Raymond M. Clausen Jr.

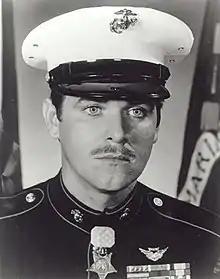
Pvt. Raymond M. Clausen Jr., Medal of Honor recipient

Raymond Michael Clausen Jr. (October 14, 1947 – May 30, 2004) was a United States Marine who received the Medal of Honor for heroism in Vietnam in January 1970. On a mission to rescue Marines from a minefield, under heavy enemy fire, he carried out one dead and eleven wounded Marines, making six trips through the minefield until every Marine was extracted.